Articulation (architecture)

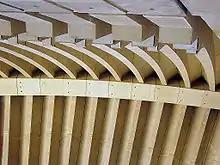
Ribs under the "wings" of Sydney Opera House

This structure is a combination of both articulation and fusion styles. Although the "wings" of the opera house stand articulated from the whole, within the wings the ribs of the structure have been fused, or made continuous, by covering the structure with a smooth surface. The smooth covering creates in the process other, larger symbolic forms in rhythmic succession on the roof. (See photo of completed structure in the gallery below.)